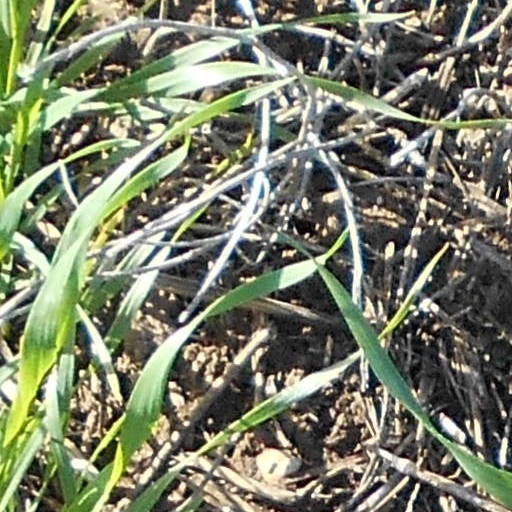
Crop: wheat